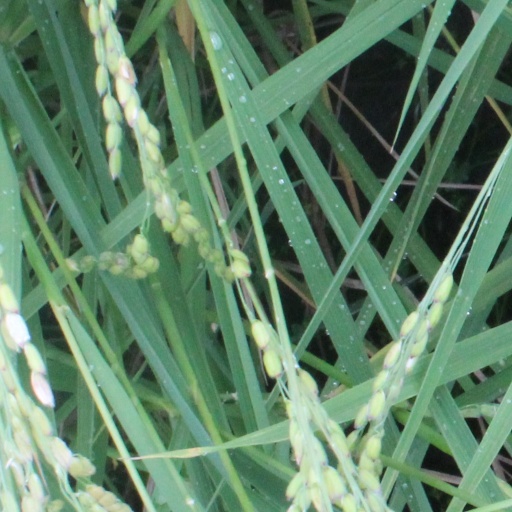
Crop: rice